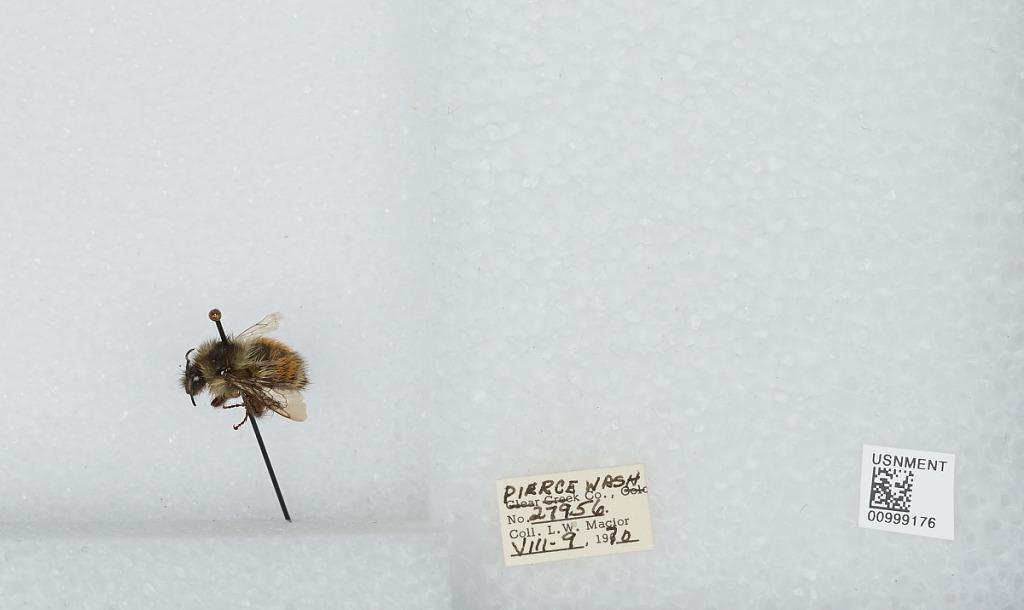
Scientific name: Bombus (Pyrobombus) melanopygus Nylander
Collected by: L. Macior
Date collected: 1970-8-9
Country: United States
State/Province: Washington
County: Pierce
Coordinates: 47.05, -122.12